Question: Please indicate a possible affordance area of the drink_with_bottle that can be used for sucking
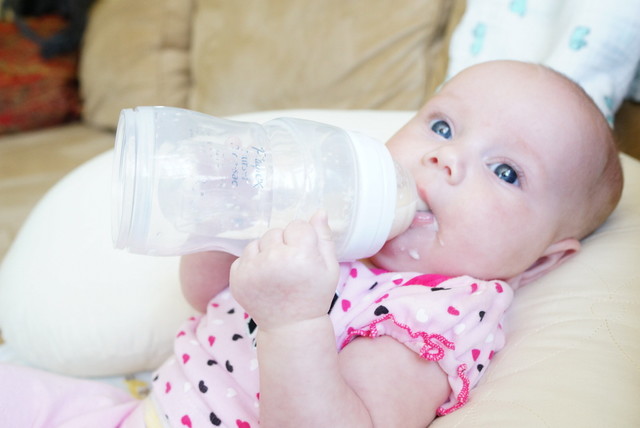
Answer: [115.5, 105, 414.5, 260]